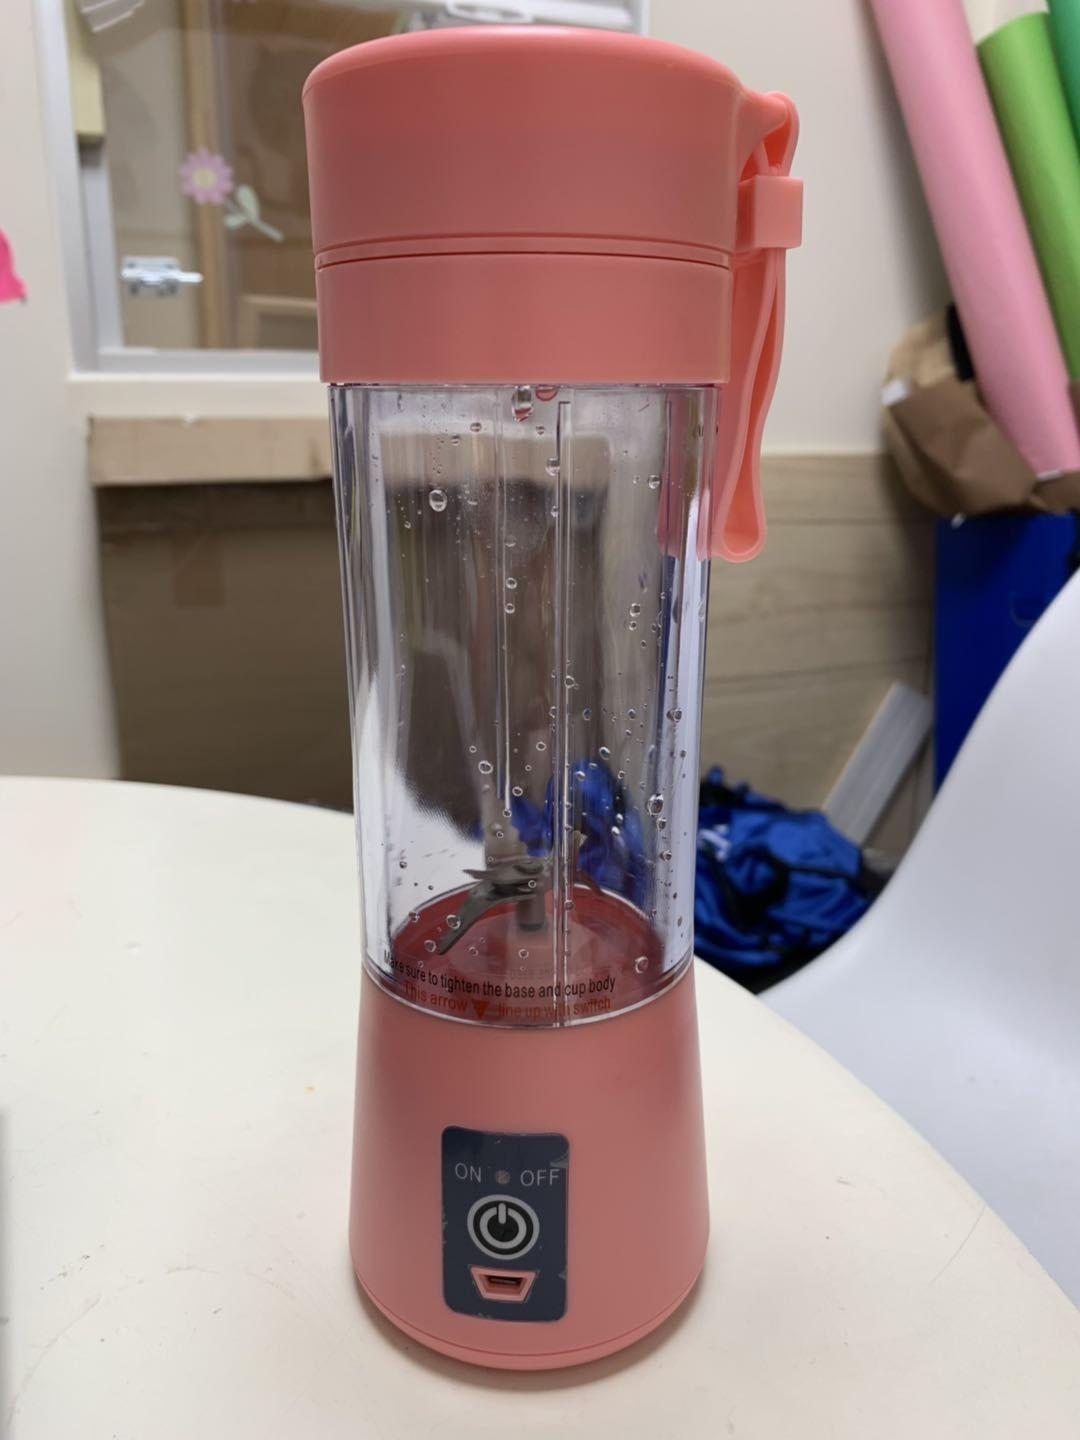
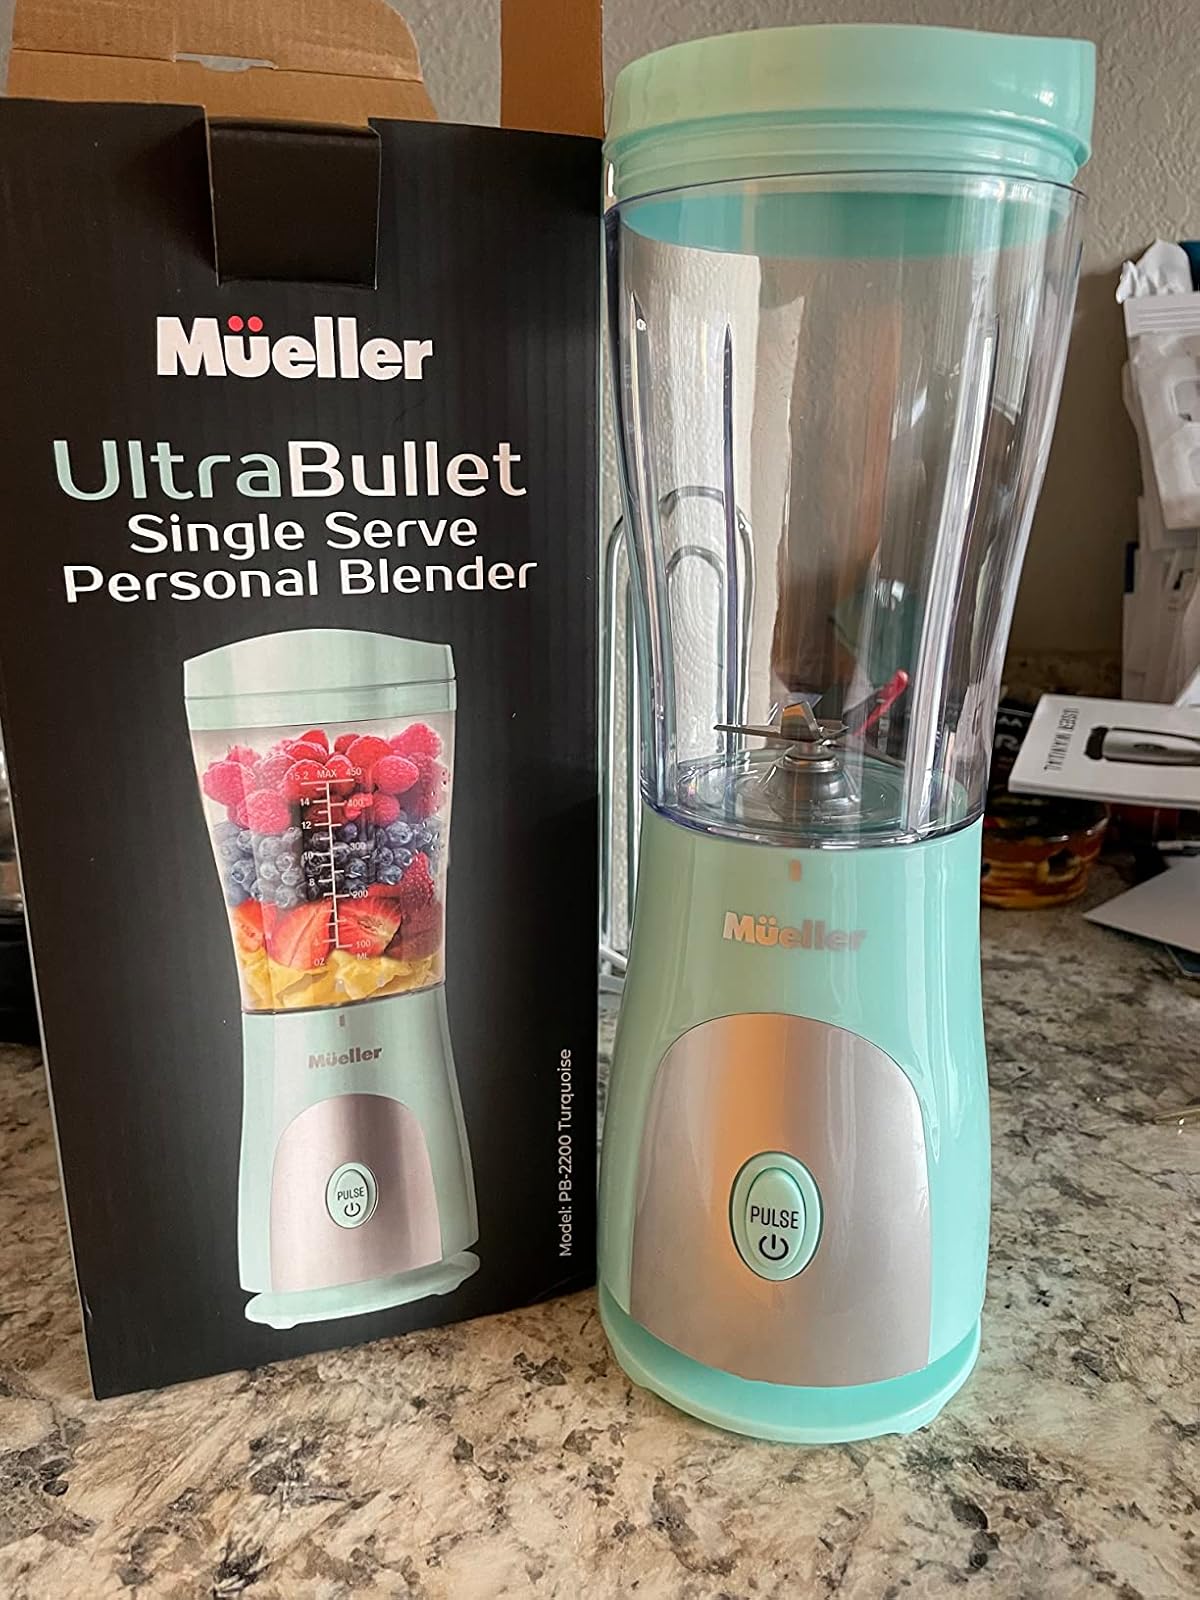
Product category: items_blender
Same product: no